Louis Esson

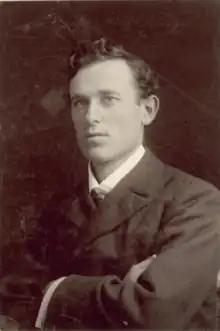
Louis Esson in 1900

Thomas Louis Buvelot Esson (10 August 1878 – 27 November 1943) was a Scottish-born Australian poet, journalist, critic and playwright. He was a co-founder of the Pioneer Players. His second wife, Hilda Esson (nee Bull), had a career in theatre besides working as a doctor in the field of public health.